Northern Avenue Bridge

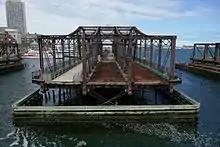
The bridge in its open position in May 2016

The Northern Avenue Bridge is a swing bridge that spans the Fort Point Channel of Boston, Massachusetts. Following its closure as a road bridge in 1997, various redevelopment schemes have been proposed for the bridge, as well as outright demolition of the span.